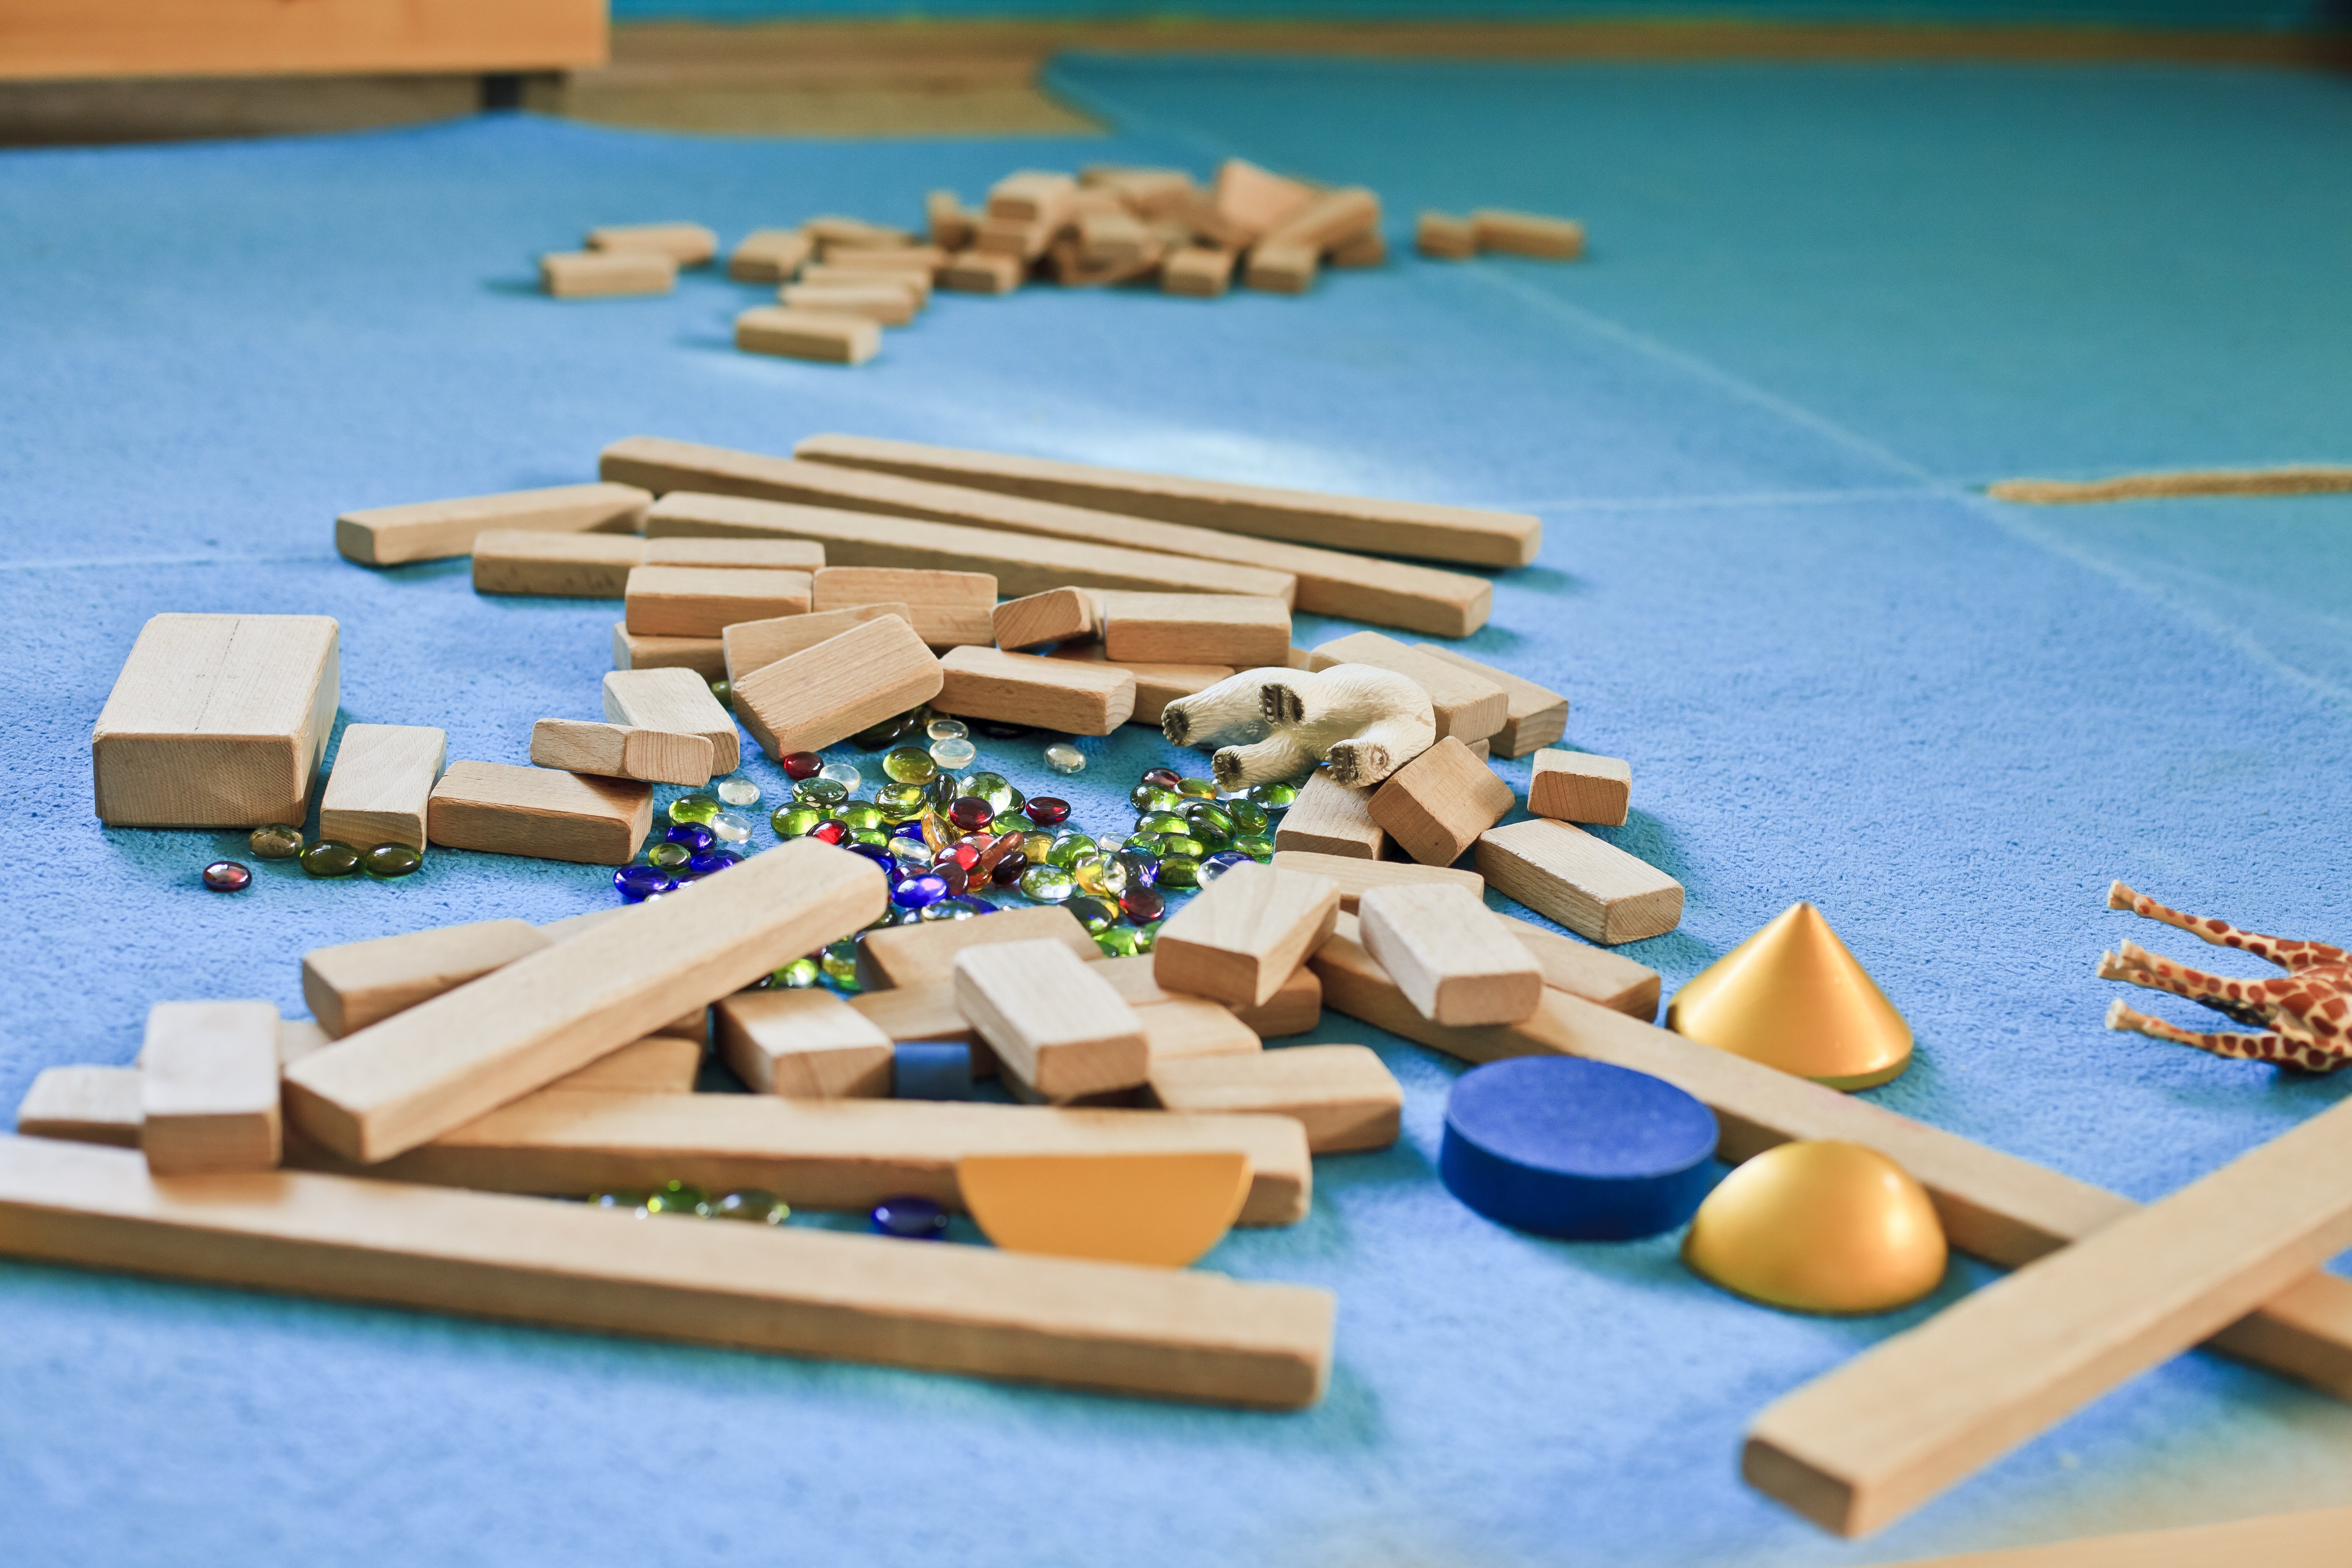
wood, play, yellow, toy, art, children, mat, toys, lego, kindergarten, fantasy, clogs, building blocks, army men